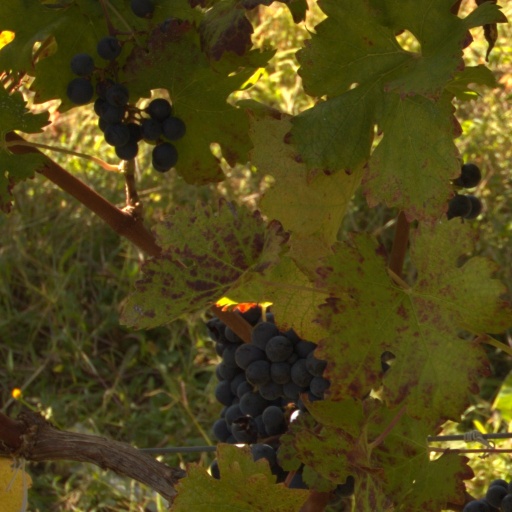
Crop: grape